2014 Winter Olympics

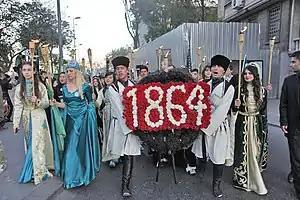
Circassians in Turkey commemorate the Circassian genocide in Taksim, Istanbul

Sochi's medal design was unveiled in May 2013. The design is intended to resemble Sochi's landscape, with a semi-translucent section containing a "patchwork quilt" of diamonds representing mountains; the diamonds themselves contain designs that reflect Russia's regions. Those who won gold medals on 15 February received special medals with fragments of the Chelyabinsk meteor, marking the one-year anniversary of the event where pieces of the cosmic body fell into the Chebarkul Lake in the Ural Mountains in central Russia.